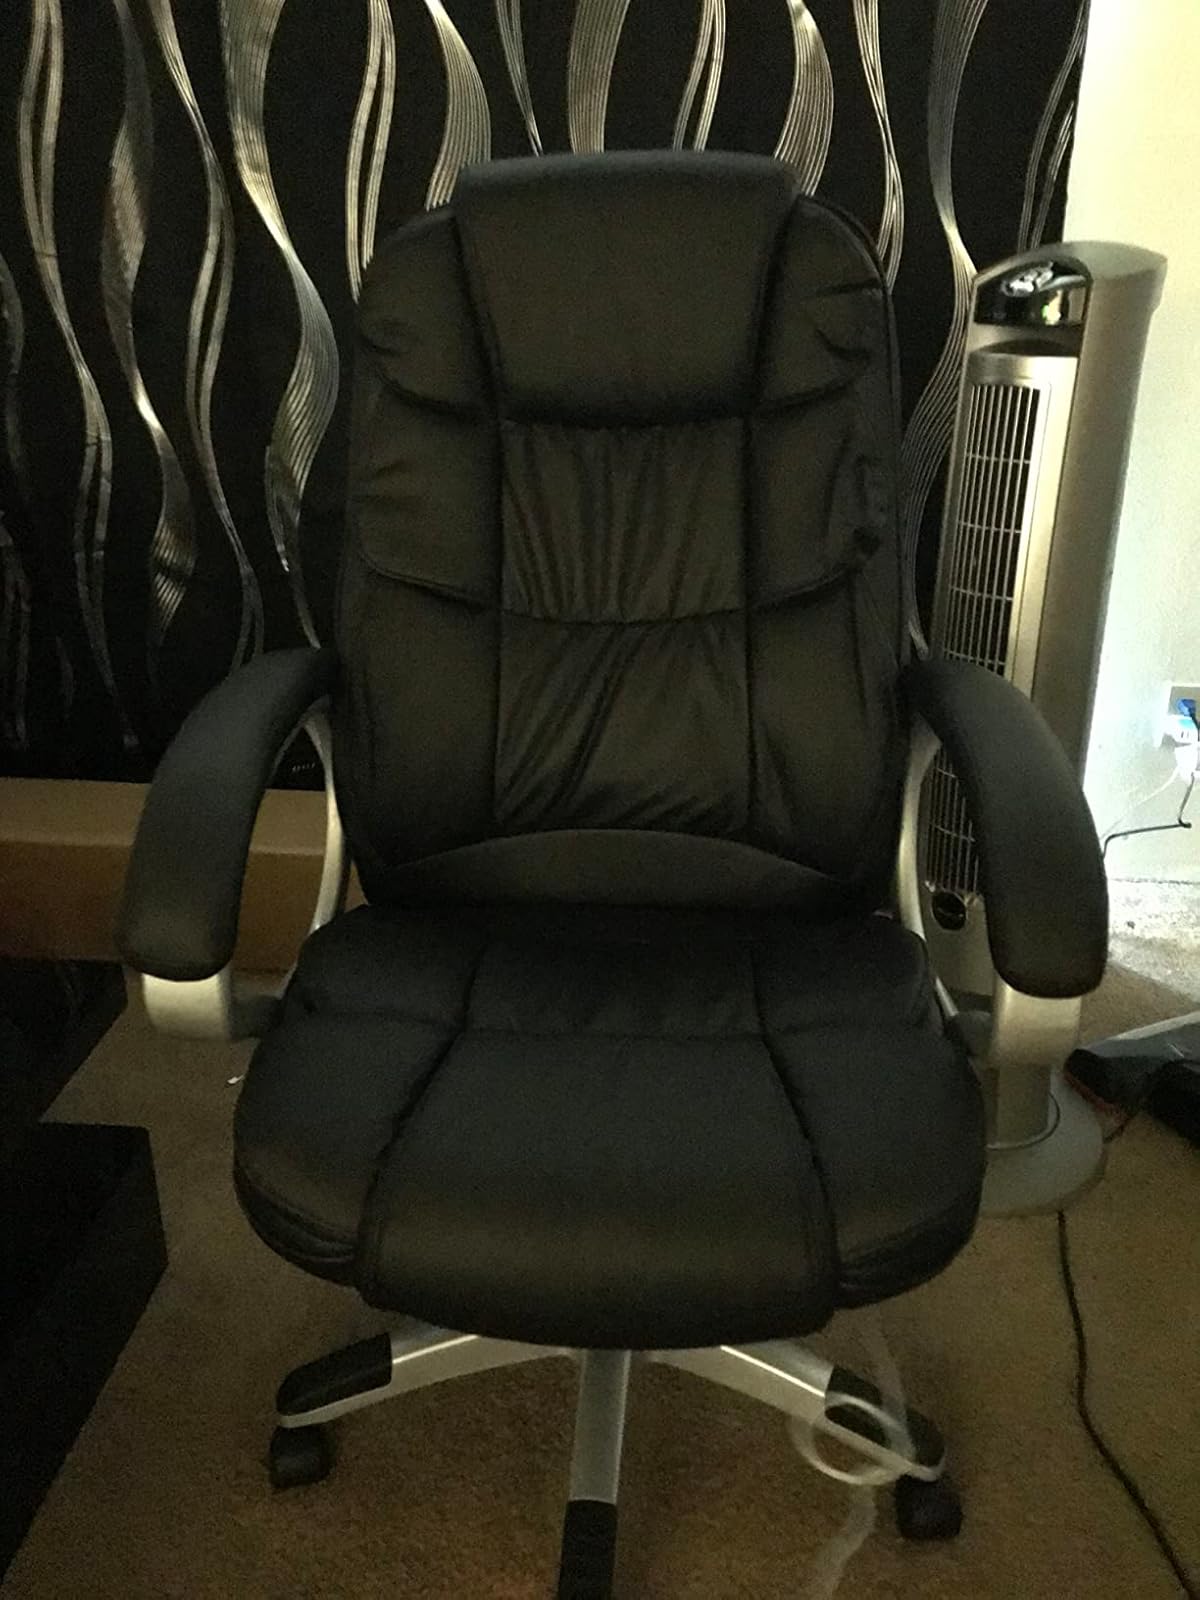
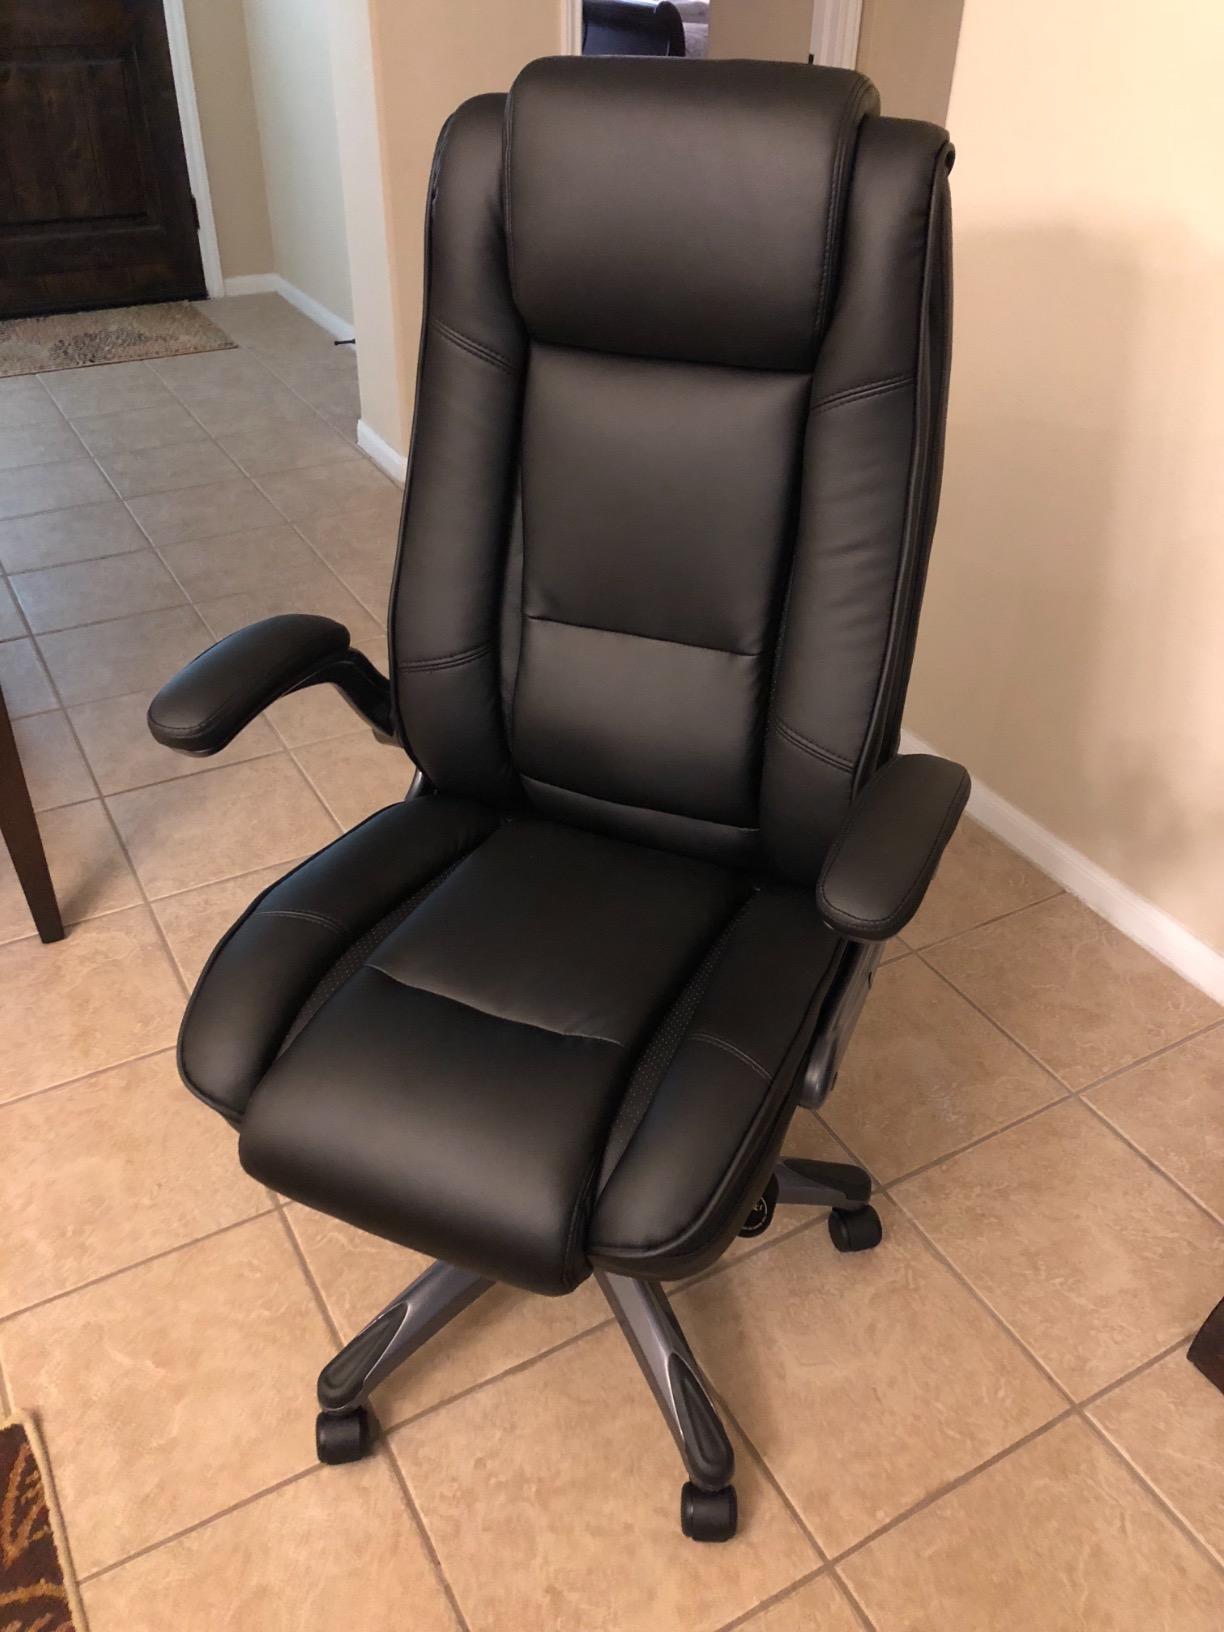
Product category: items_chair
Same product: no